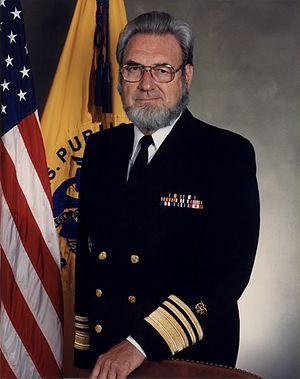
L'Administrateur de la santé publique des États-Unis est le chef opérationnel du Corps commissionné des services de Santé publique des États-Unis, et donc le principal porte-parole du gouvernement fédéral des États-Unis pour les questions de santé publique. Le bureau et le personnel de l'Administrateur de la santé publique sont connus sous le nom de Office of the Surgeon General, qui est hébergé au sein du Bureau du Secrétaire adjoint à la santé.
"Charles Everett Koop était un chirurgien pédiatrique américain et administrateur de la santé publique des États-Unis. Il avait le rang de vice-amiral au sein du corps de la Commission des services de santé publique et a été le 13ᵉ Administrateur de la Santé Publique des États-Unis, au cours de la présidence Reagan de 1982 à 1989. Selon l'agence Associated Press, ""Koop était le seul Administrateur de la Santé Publique dont le public connait le nom.""